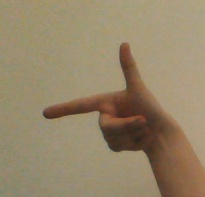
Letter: yaa